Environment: real
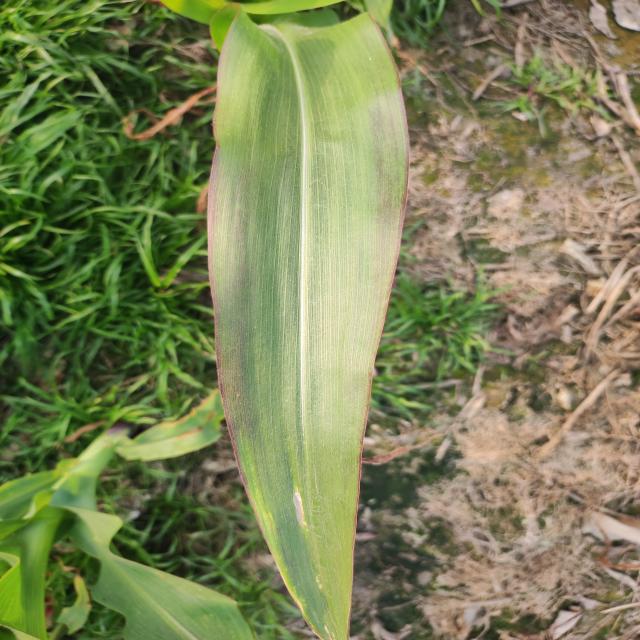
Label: phosphorus_deficiency